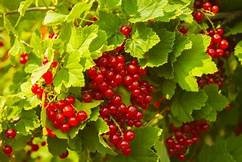
Label: raspberry